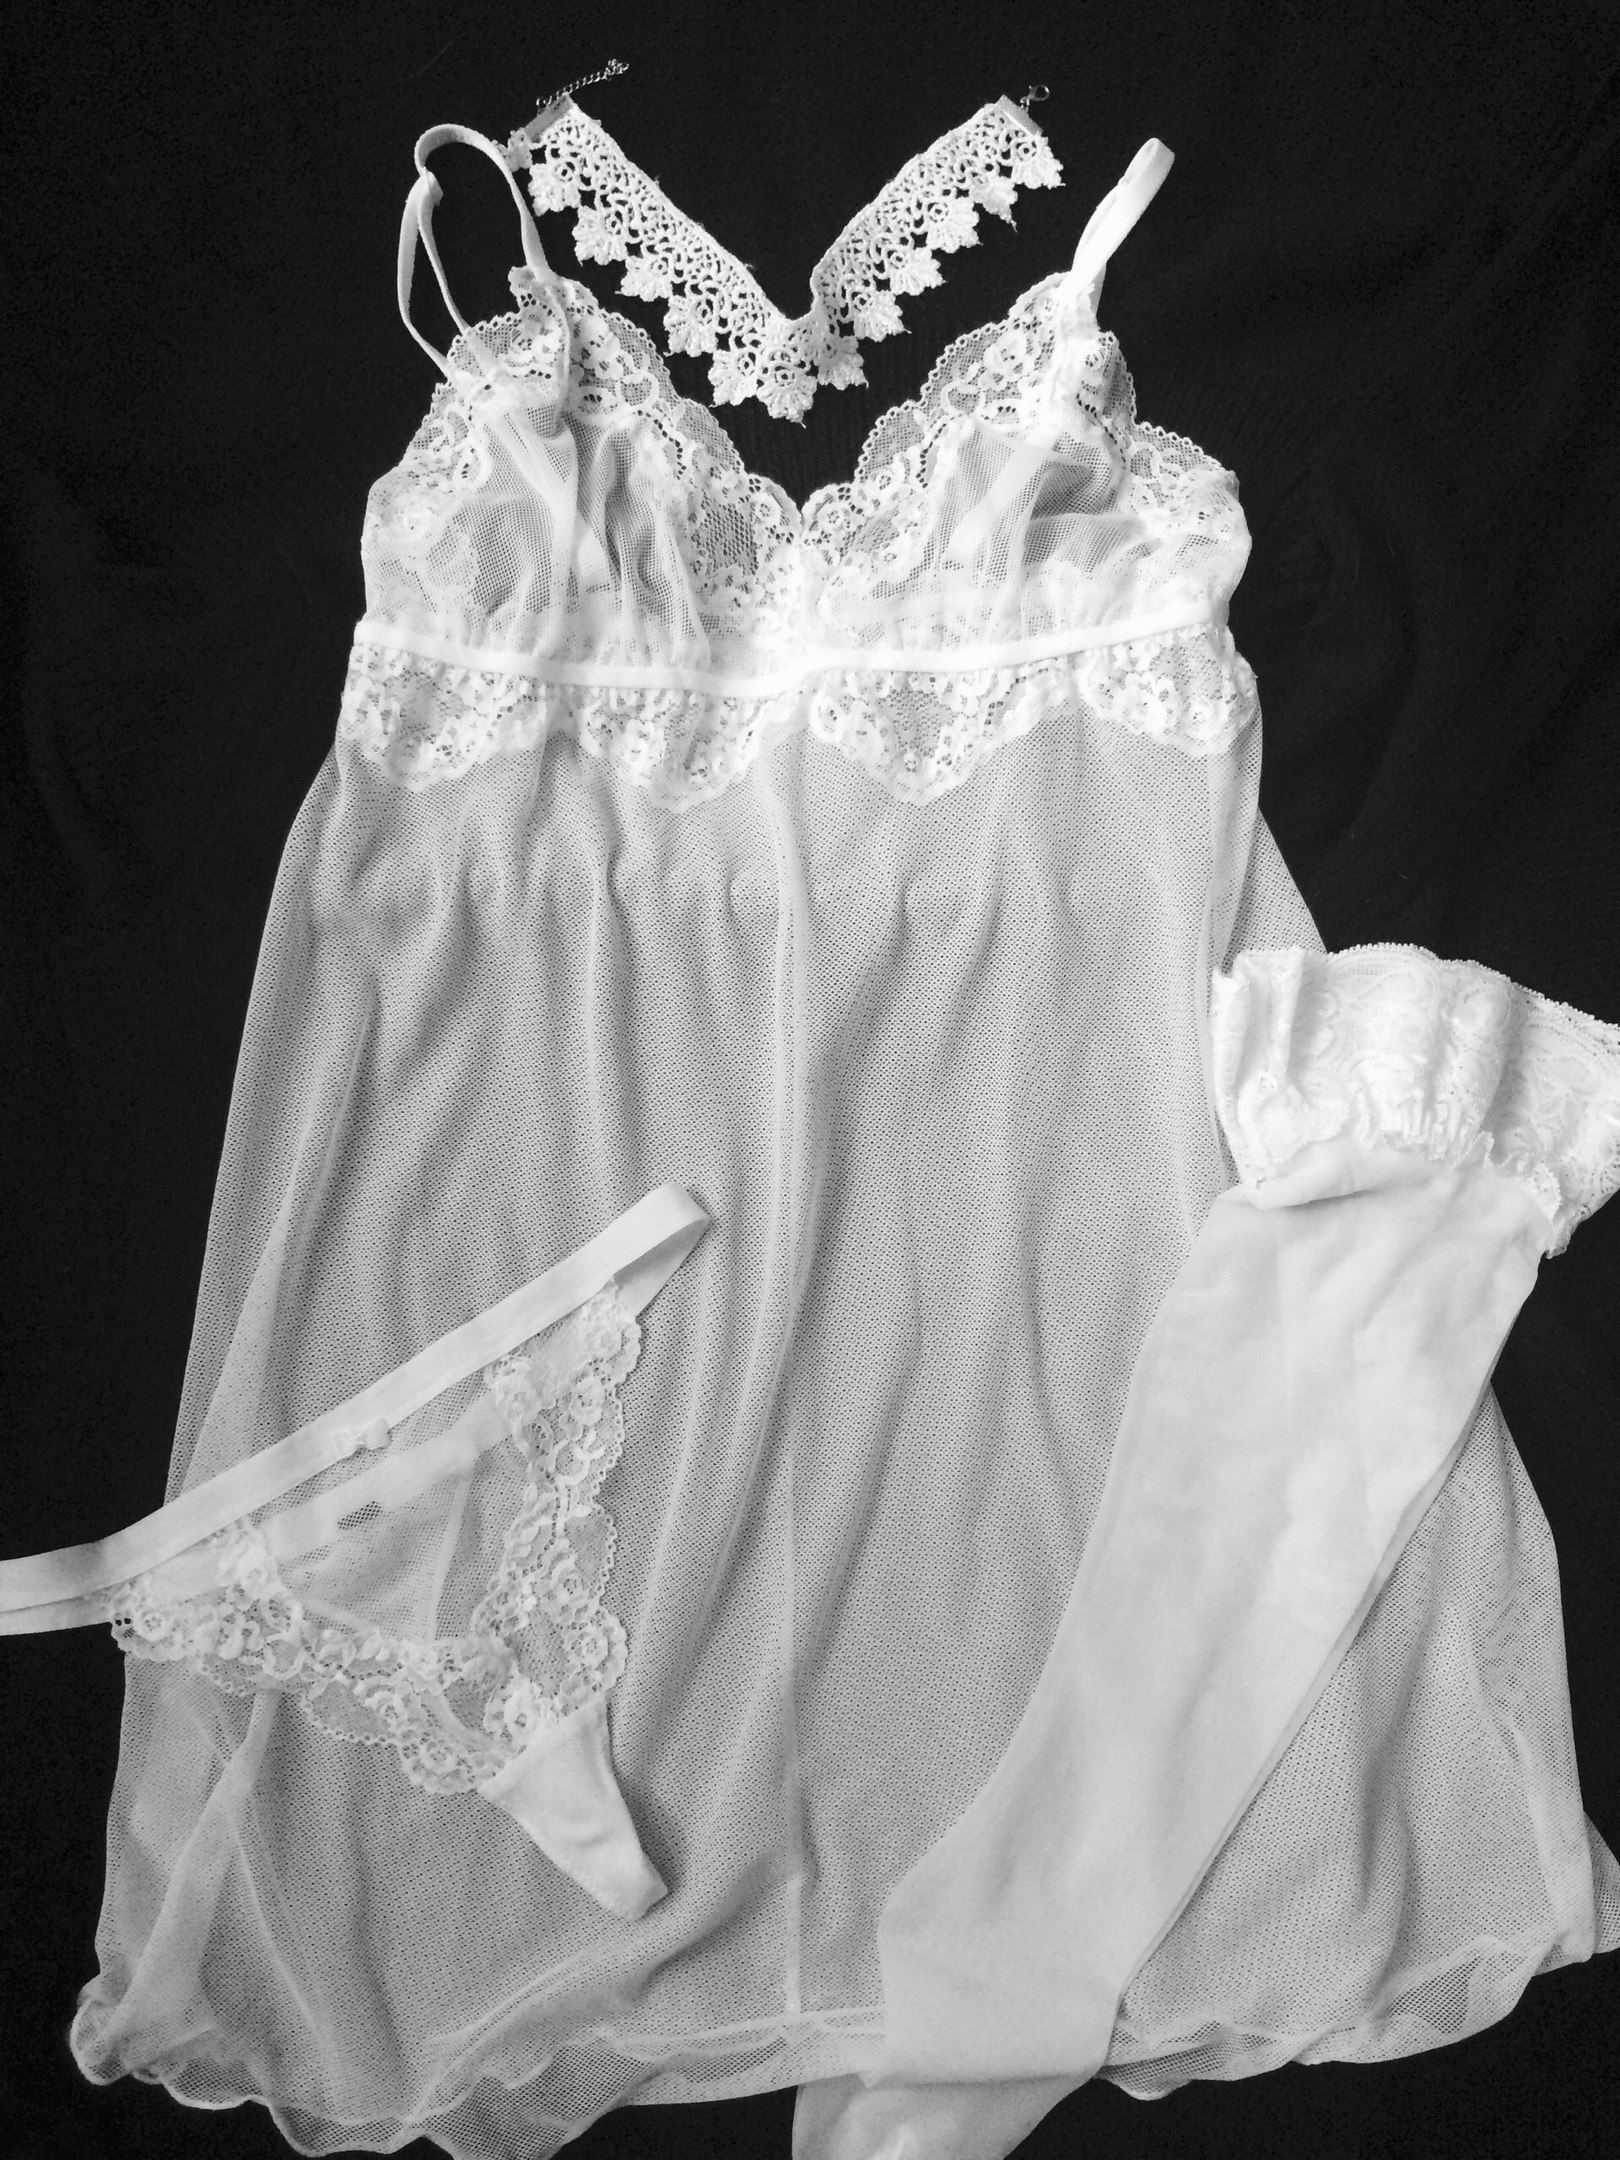
black and white, white, youth, lace, clothing, linen, wedding dress, product, textile, bw, dress, beautiful, sexy, style, gown, veil, erotic, erotica, monochrome photography, fashion accessory, bridal clothing